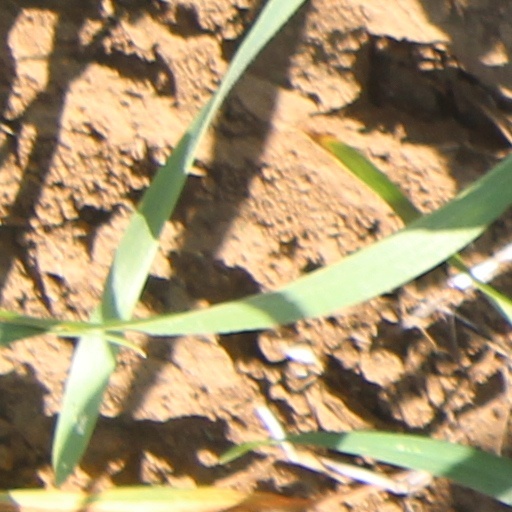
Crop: wheat